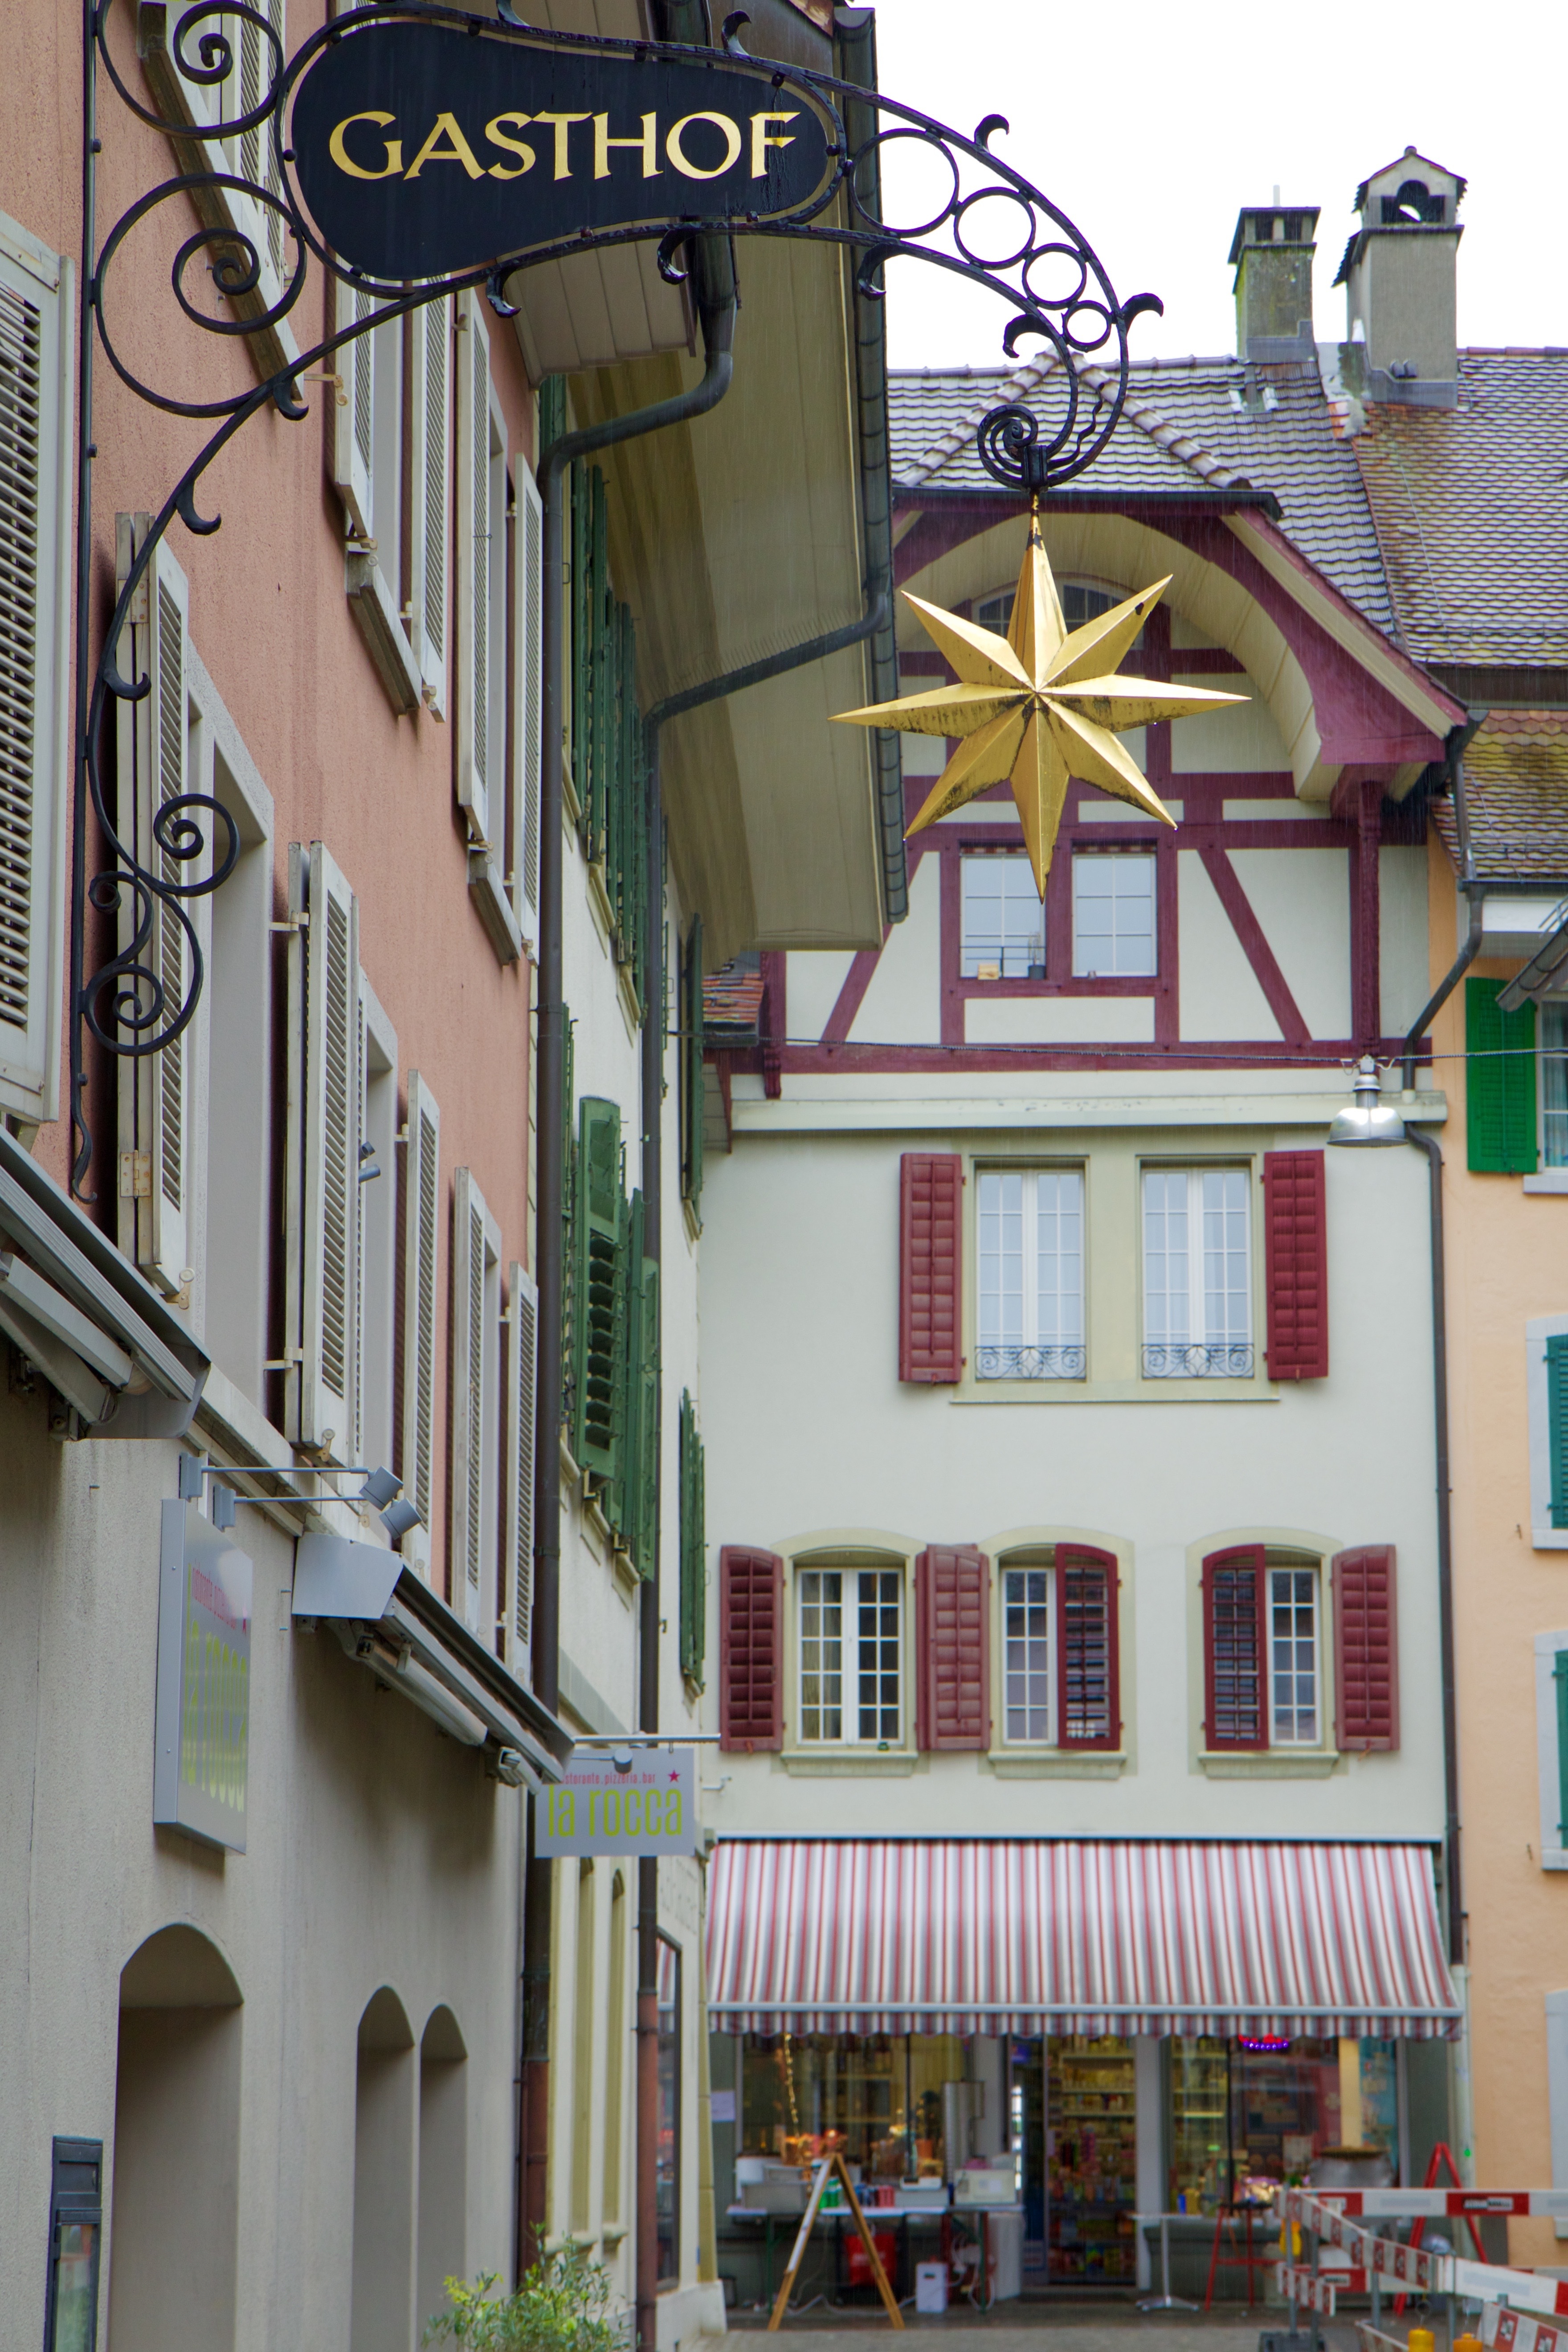
architecture, house, star, town, city, downtown, balcony, facade, property, old town, homes, condominium, neighbourhood, gas yard